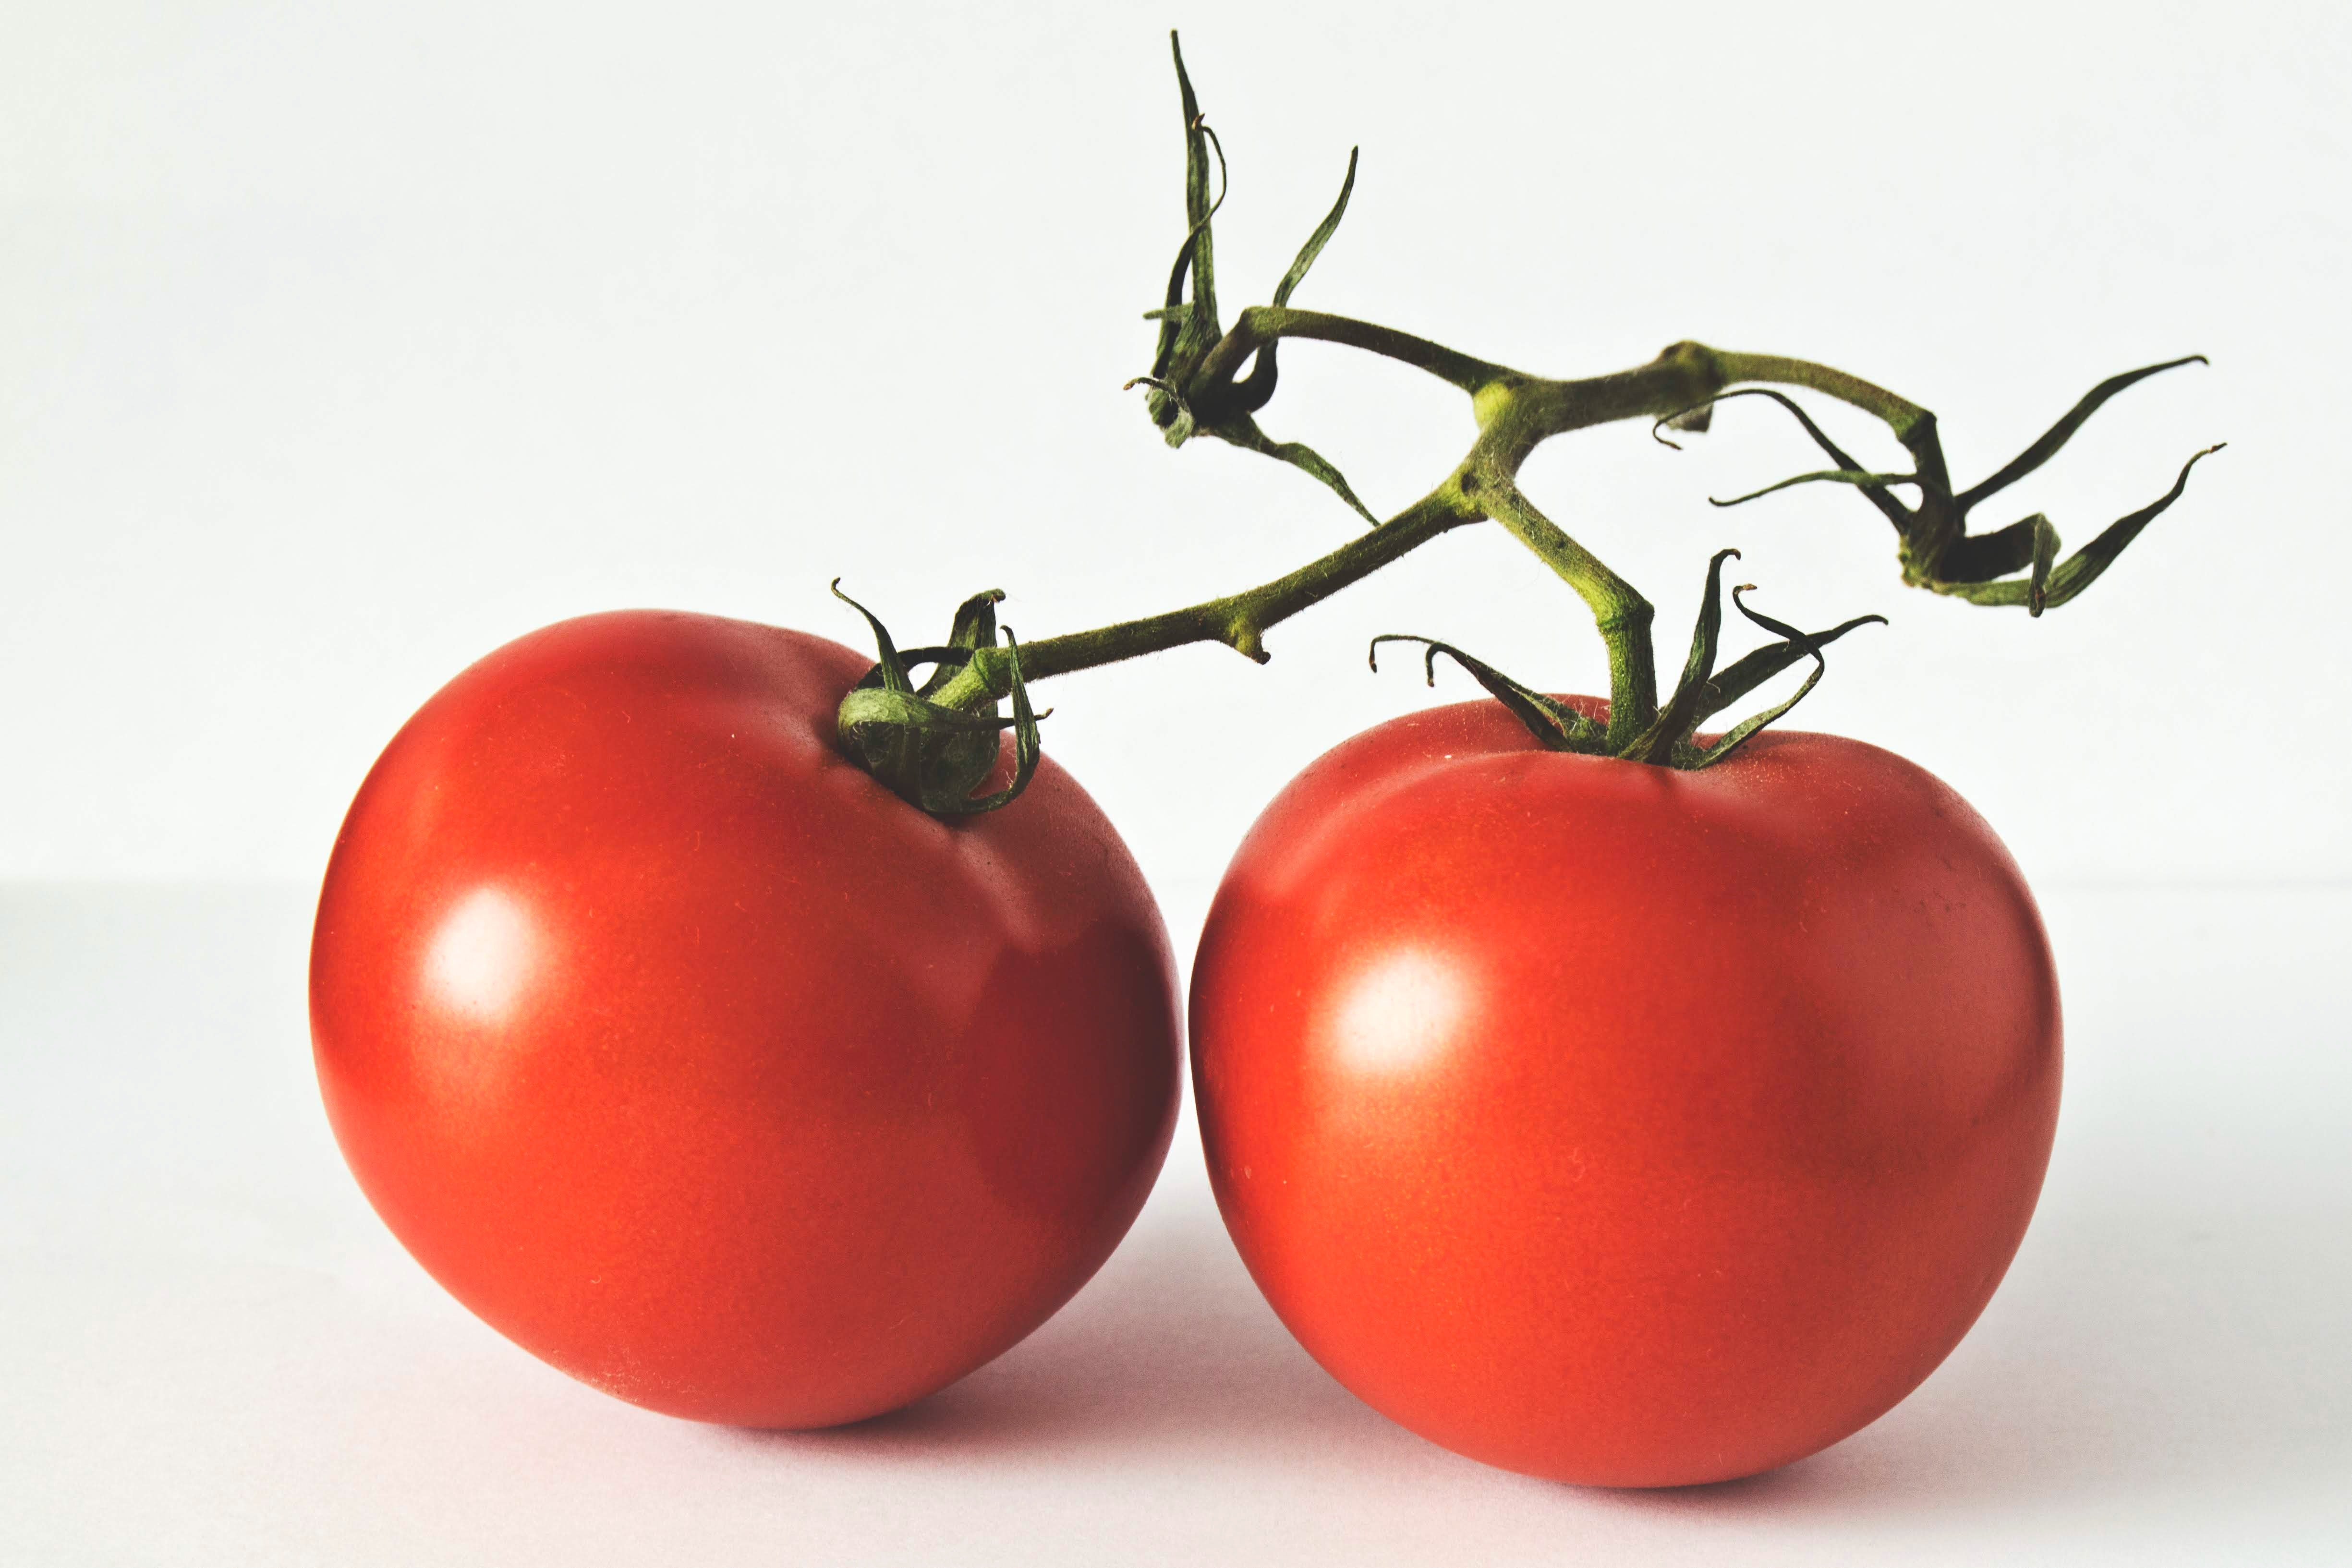
natural foods, vegetable, fruit, tomato, produce, potato and tomato genus, plum tomato, local food, food, bush tomato, nightshade family, vegetarian food, superfood, diet food, still life photography, plant